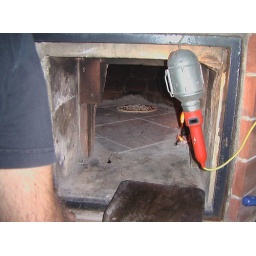
Pizza #1 has been launced in the pizza oven